Tennessee State Route 63

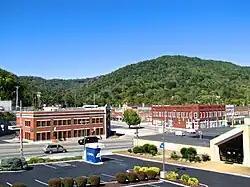
The intersection of Central Avenue (U.S. Route 25W / State Route 63) and Tennessee Avenue in downtown LaFollette, Tennessee.

In Harrogate, SR 63 passes by the Lincoln Memorial University (LMU) campus then has an intersection and short concurrency with US 25E/SR 32. It then becomes a very curvy secondary route and continues east through a mix of farmland and mountainous terrain to pass through the communities of Forge Ridge and Hopewell before crossing the Powell River and having a junction with SR 345 and crossing into Hancock County.